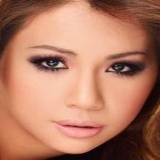
ca sĩ Minh Tuyết